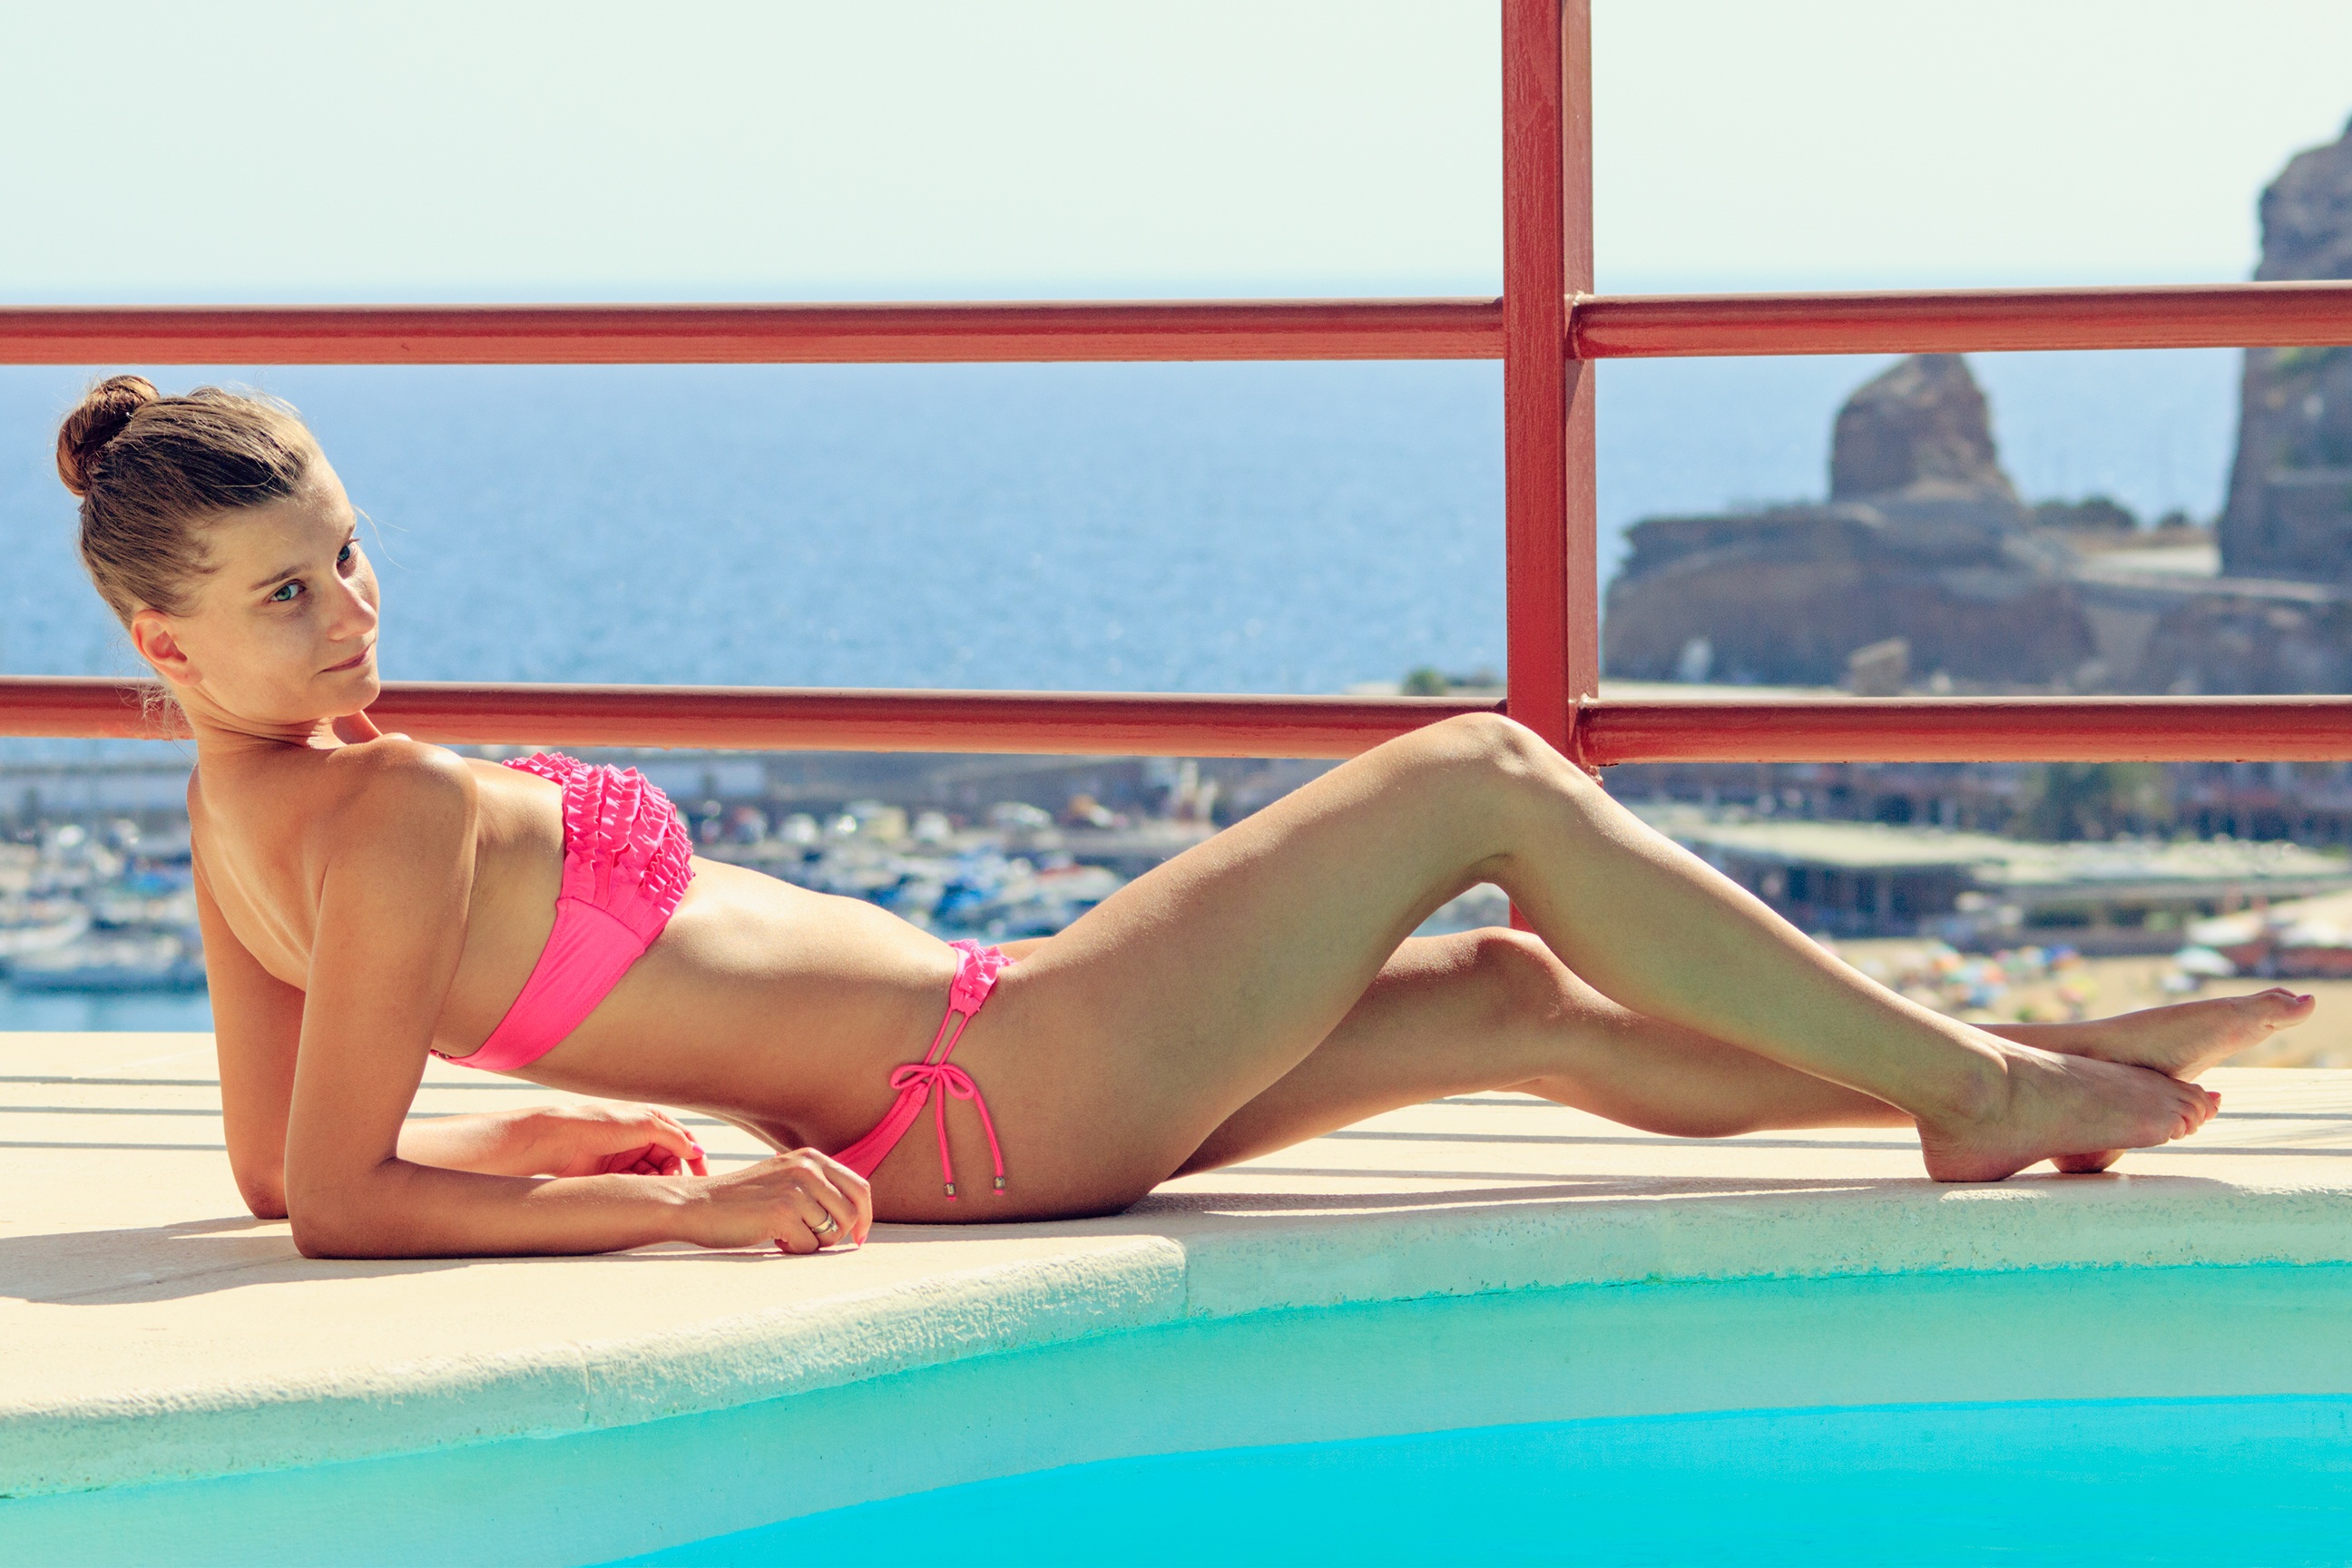
sea, ocean, woman, summer, pool, leg, swimming pool, holiday, clothing, bikini, swimwear, sports, thigh, sexy, gran canaria, young woman, canary islands, exposure to the sun, sun tanning